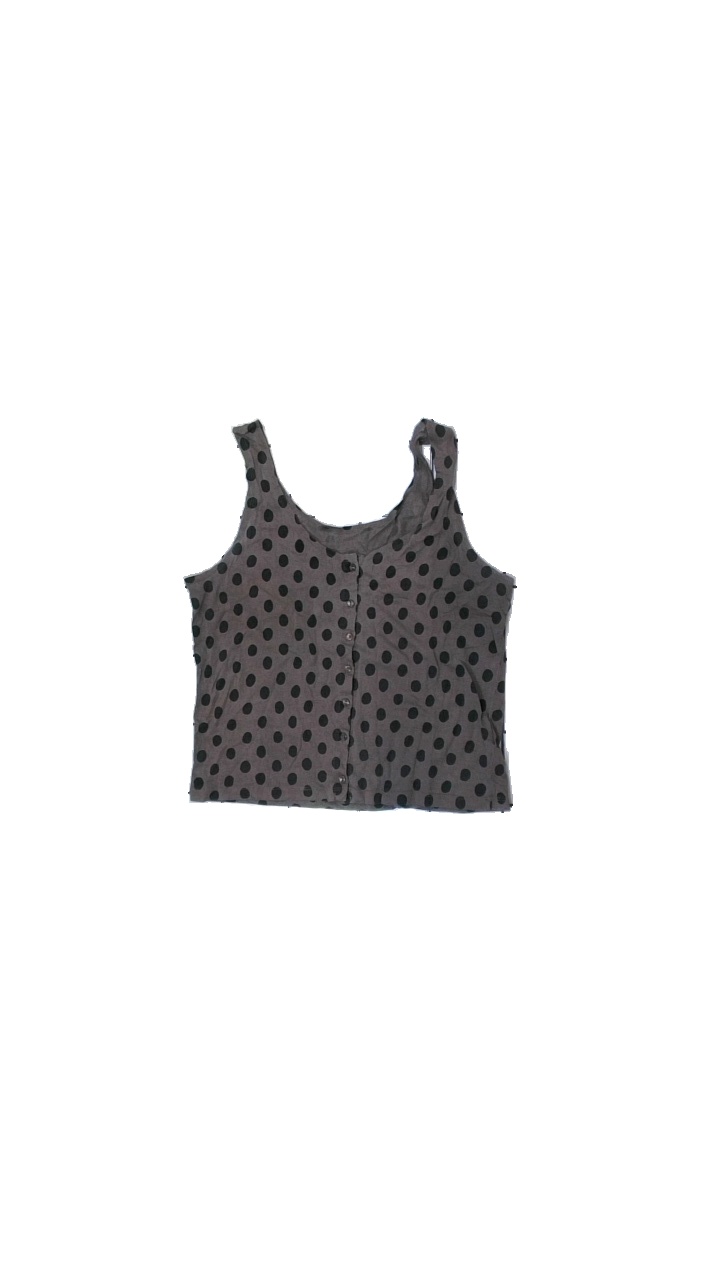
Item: Top (Ladies)
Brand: Missing
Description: Singlet with dots
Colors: Brown, Black
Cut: Regular, C-collar
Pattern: Dots
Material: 100% viscose
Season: All
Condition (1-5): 2
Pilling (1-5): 2
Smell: Minor
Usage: Export
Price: <50